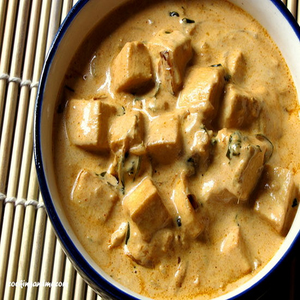
Dish: paneer